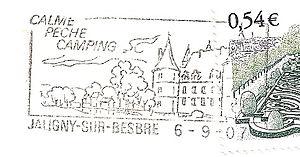
marque postale de Jaligny-sur-Besbre (France)
Jaligny-sur-Besbre est une commune française située dans le département de l'Allier et la région Auvergne-Rhône-Alpes. Autrefois appelée Jaligny, elle a pris son nom actuel le 20 novembre 1967.